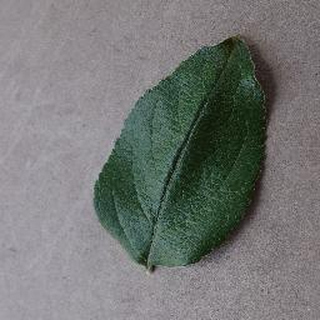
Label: healthy_apple